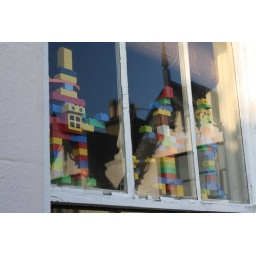
Imaginative Duplo creations in a house window